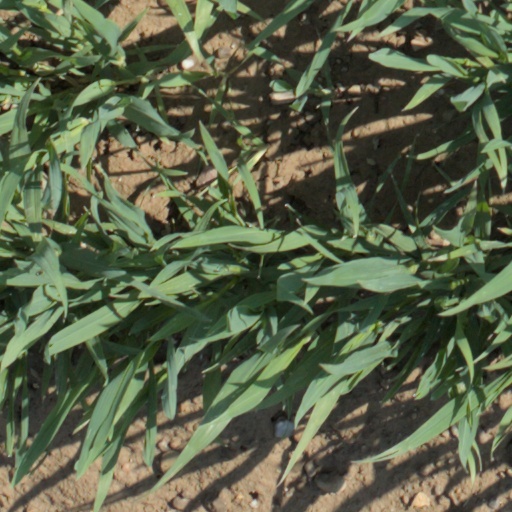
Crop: wheat